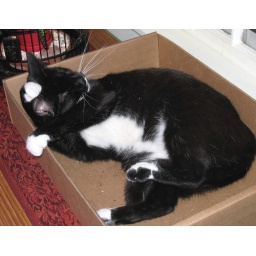
Cleo washes her face in the box